Giuseppe Verdi

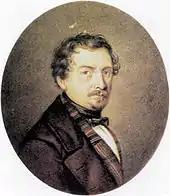
Salvadore Cammarano, librettist of "Alzira", "La battaglia di Legnano", and "Luisa Miller"

In mid-1834, Verdi sought to acquire Provesi's former post in Busseto but without success. But with Barezzi's help, he did obtain the secular post of "maestro di musica". He taught, gave lessons, and conducted the Philharmonic for several months before returning to Milan in early 1835. By the following July, he obtained his certification from Lavigna. Eventually in 1835 Verdi became director of the Busseto school with a three-year contract. He married Margherita in May 1836, and by March 1837, she had given birth to their first child, Virginia Maria Luigia on 26 March 1837. Icilio Romano followed on 11 July 1838. Both the children died young, Virginia on 12 August 1838, Icilio on 22 October 1839.